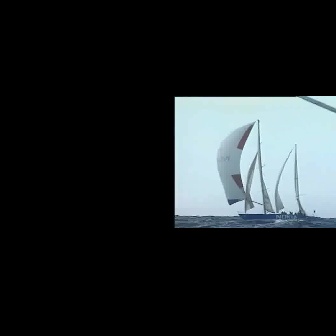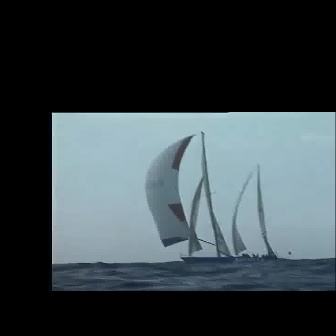
  Please identify the target specified by the bounding box [216,119,316,219] in the first image and locate it in the second image. Return the coordinates in [x_min,y_min,x_max,y_max] format.
Answer: [145,131,277,263]